Philip Fruytiers

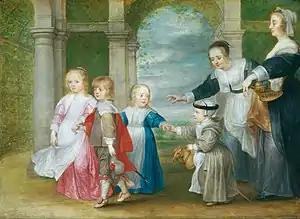
"The four children of Rubens and Helena Fourment with maids"

He was the teacher of Ambrosius Gast (II), Gualterus Gysaerts, Franciscus Fruytiers, Adrian Cockx (1649–50), Wauter Gyssels (1662–63) and Gregoris de Vos (1663–64).